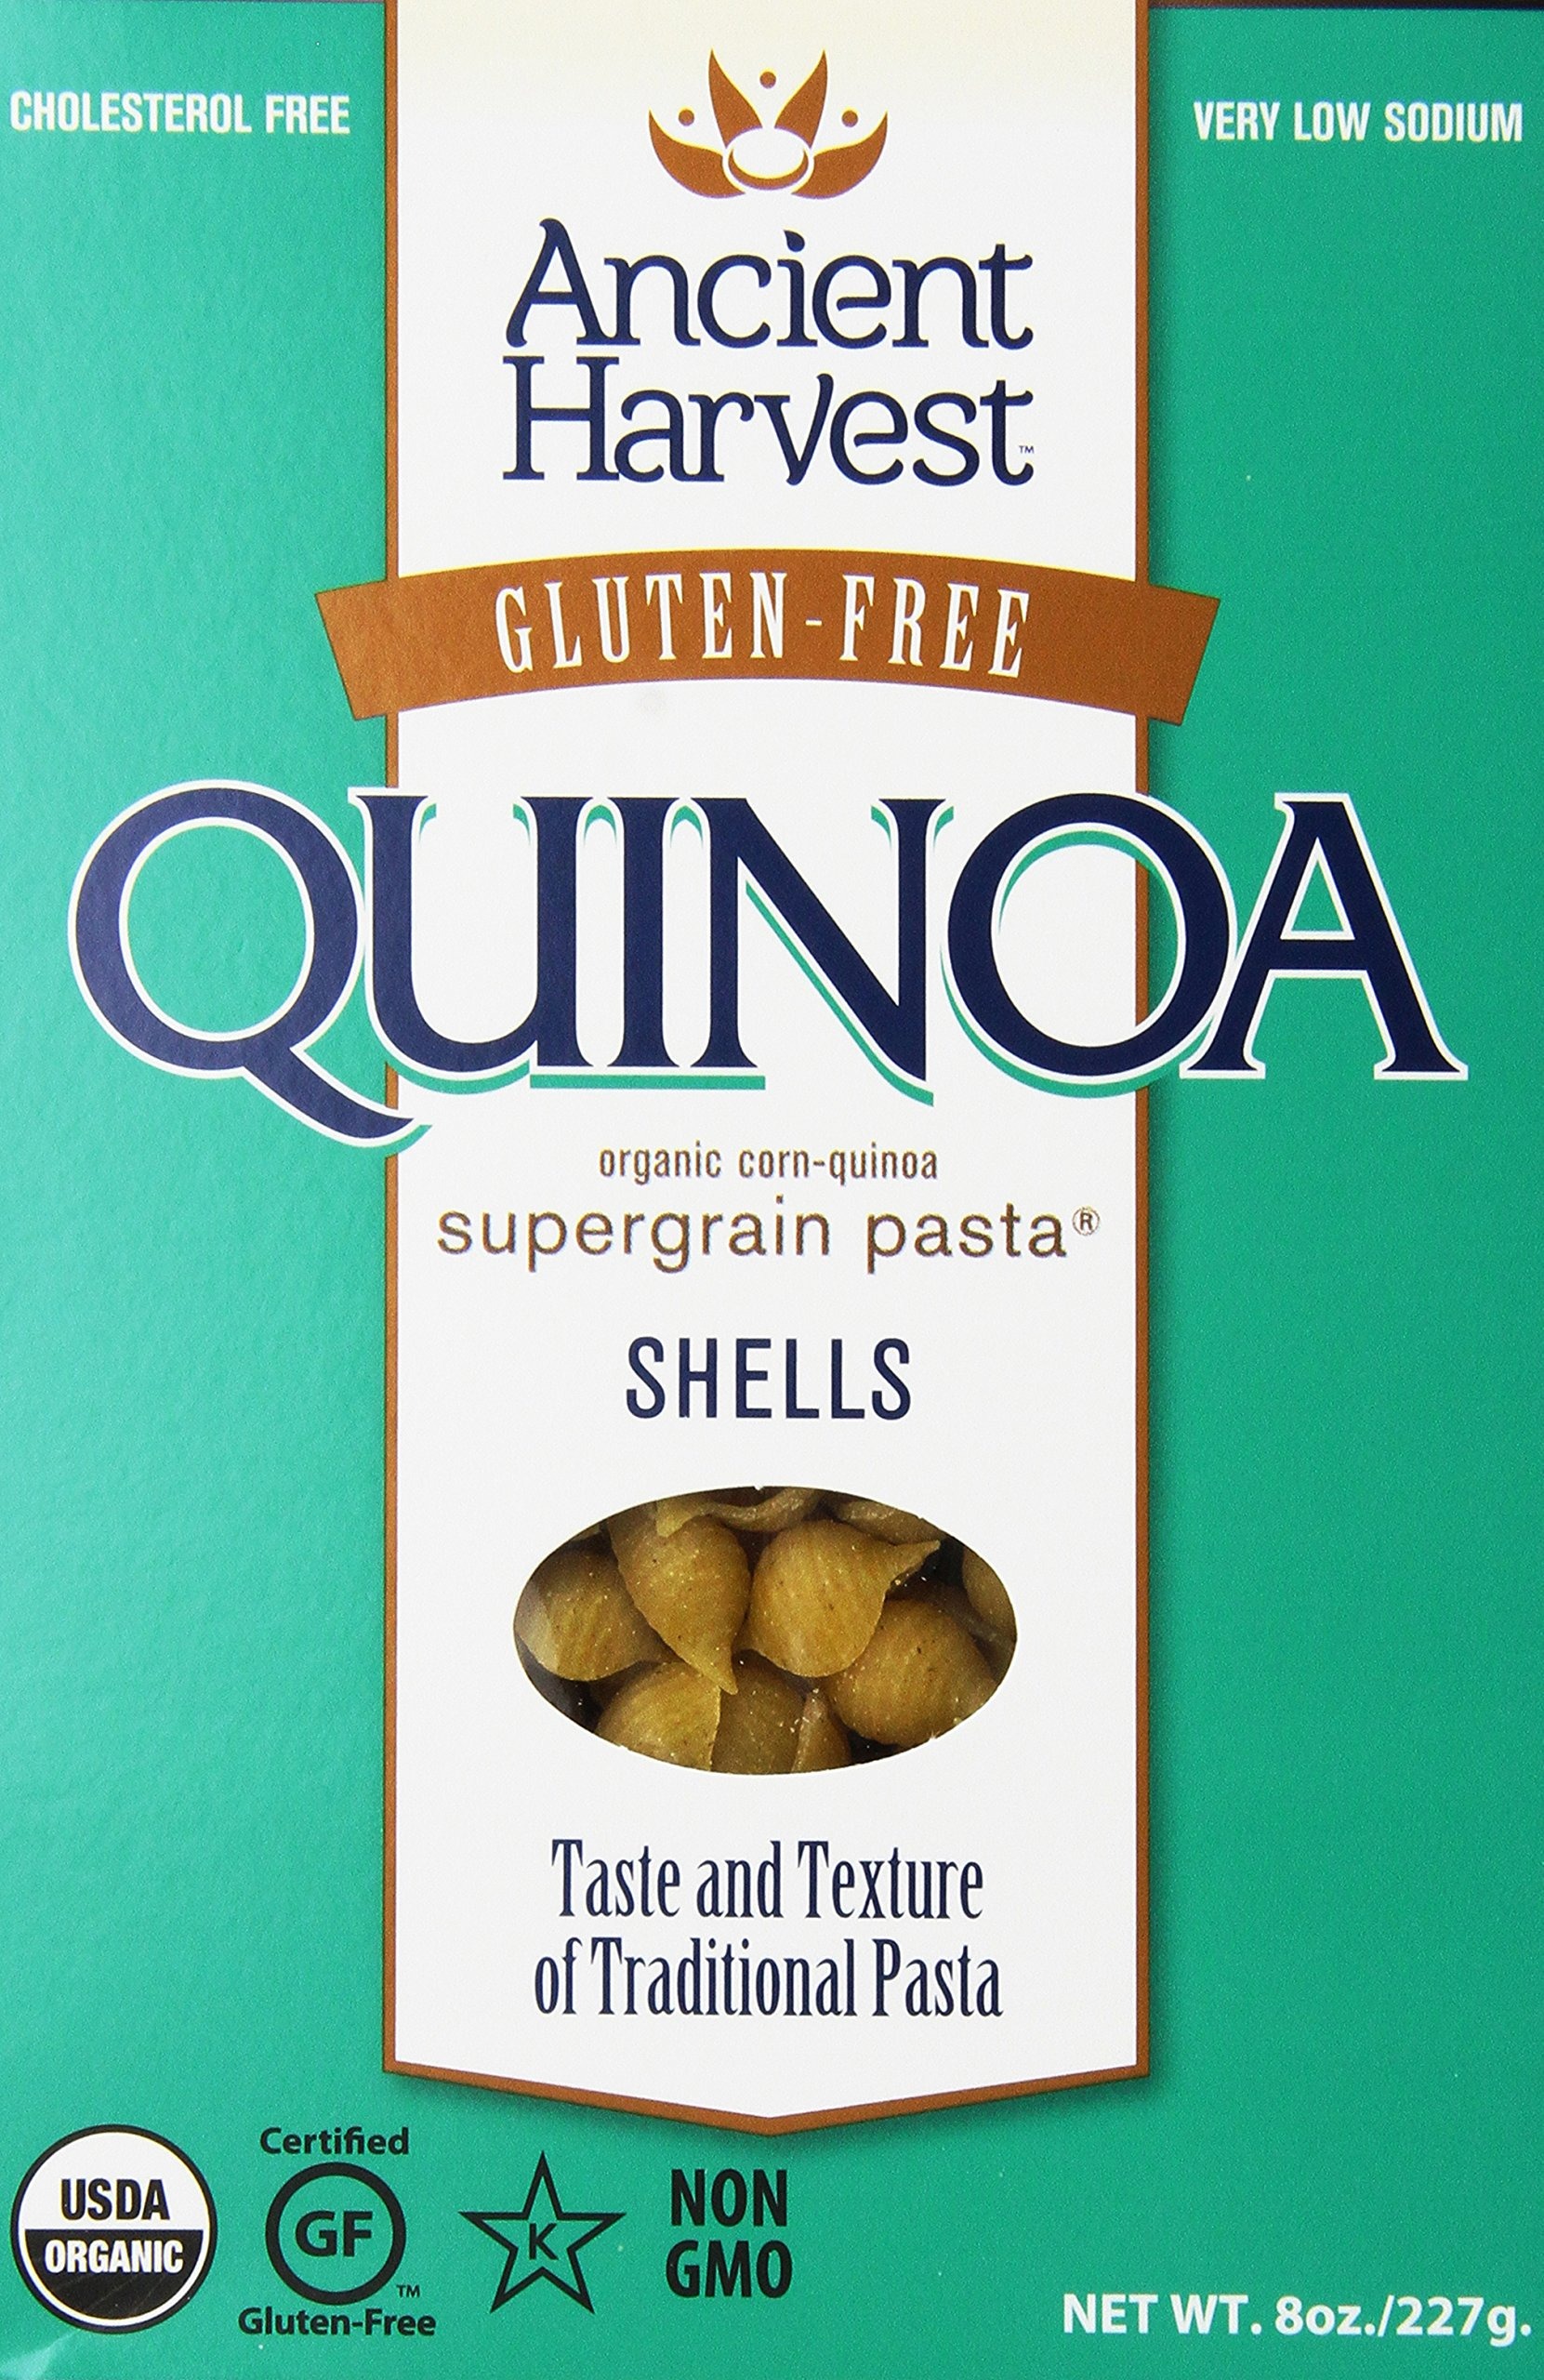
Item Name: Ancient Harvest Quinoa Wheat Free Shells (3x8 oz.)
Bullet Point: Gluten Free
Product Description: Save On Quinoa 3x8oz Wheat Free Shells. Our Pastas Are Made In A Gluten Free Facility. Made With A Blend Of Organic Corn Flour And Organic Quinoa Flour. Gluten Free (Note: This Product Description Is Informational Only. Always Check The Actual Product Label In Your Possession For The Most Accurate Ingredient Information Before Use. For Any Health Or Dietary Related Matter Always Consult Your Doctor Before Use.)
Value: 24.0
Unit: Fl Oz

Price: 3.89